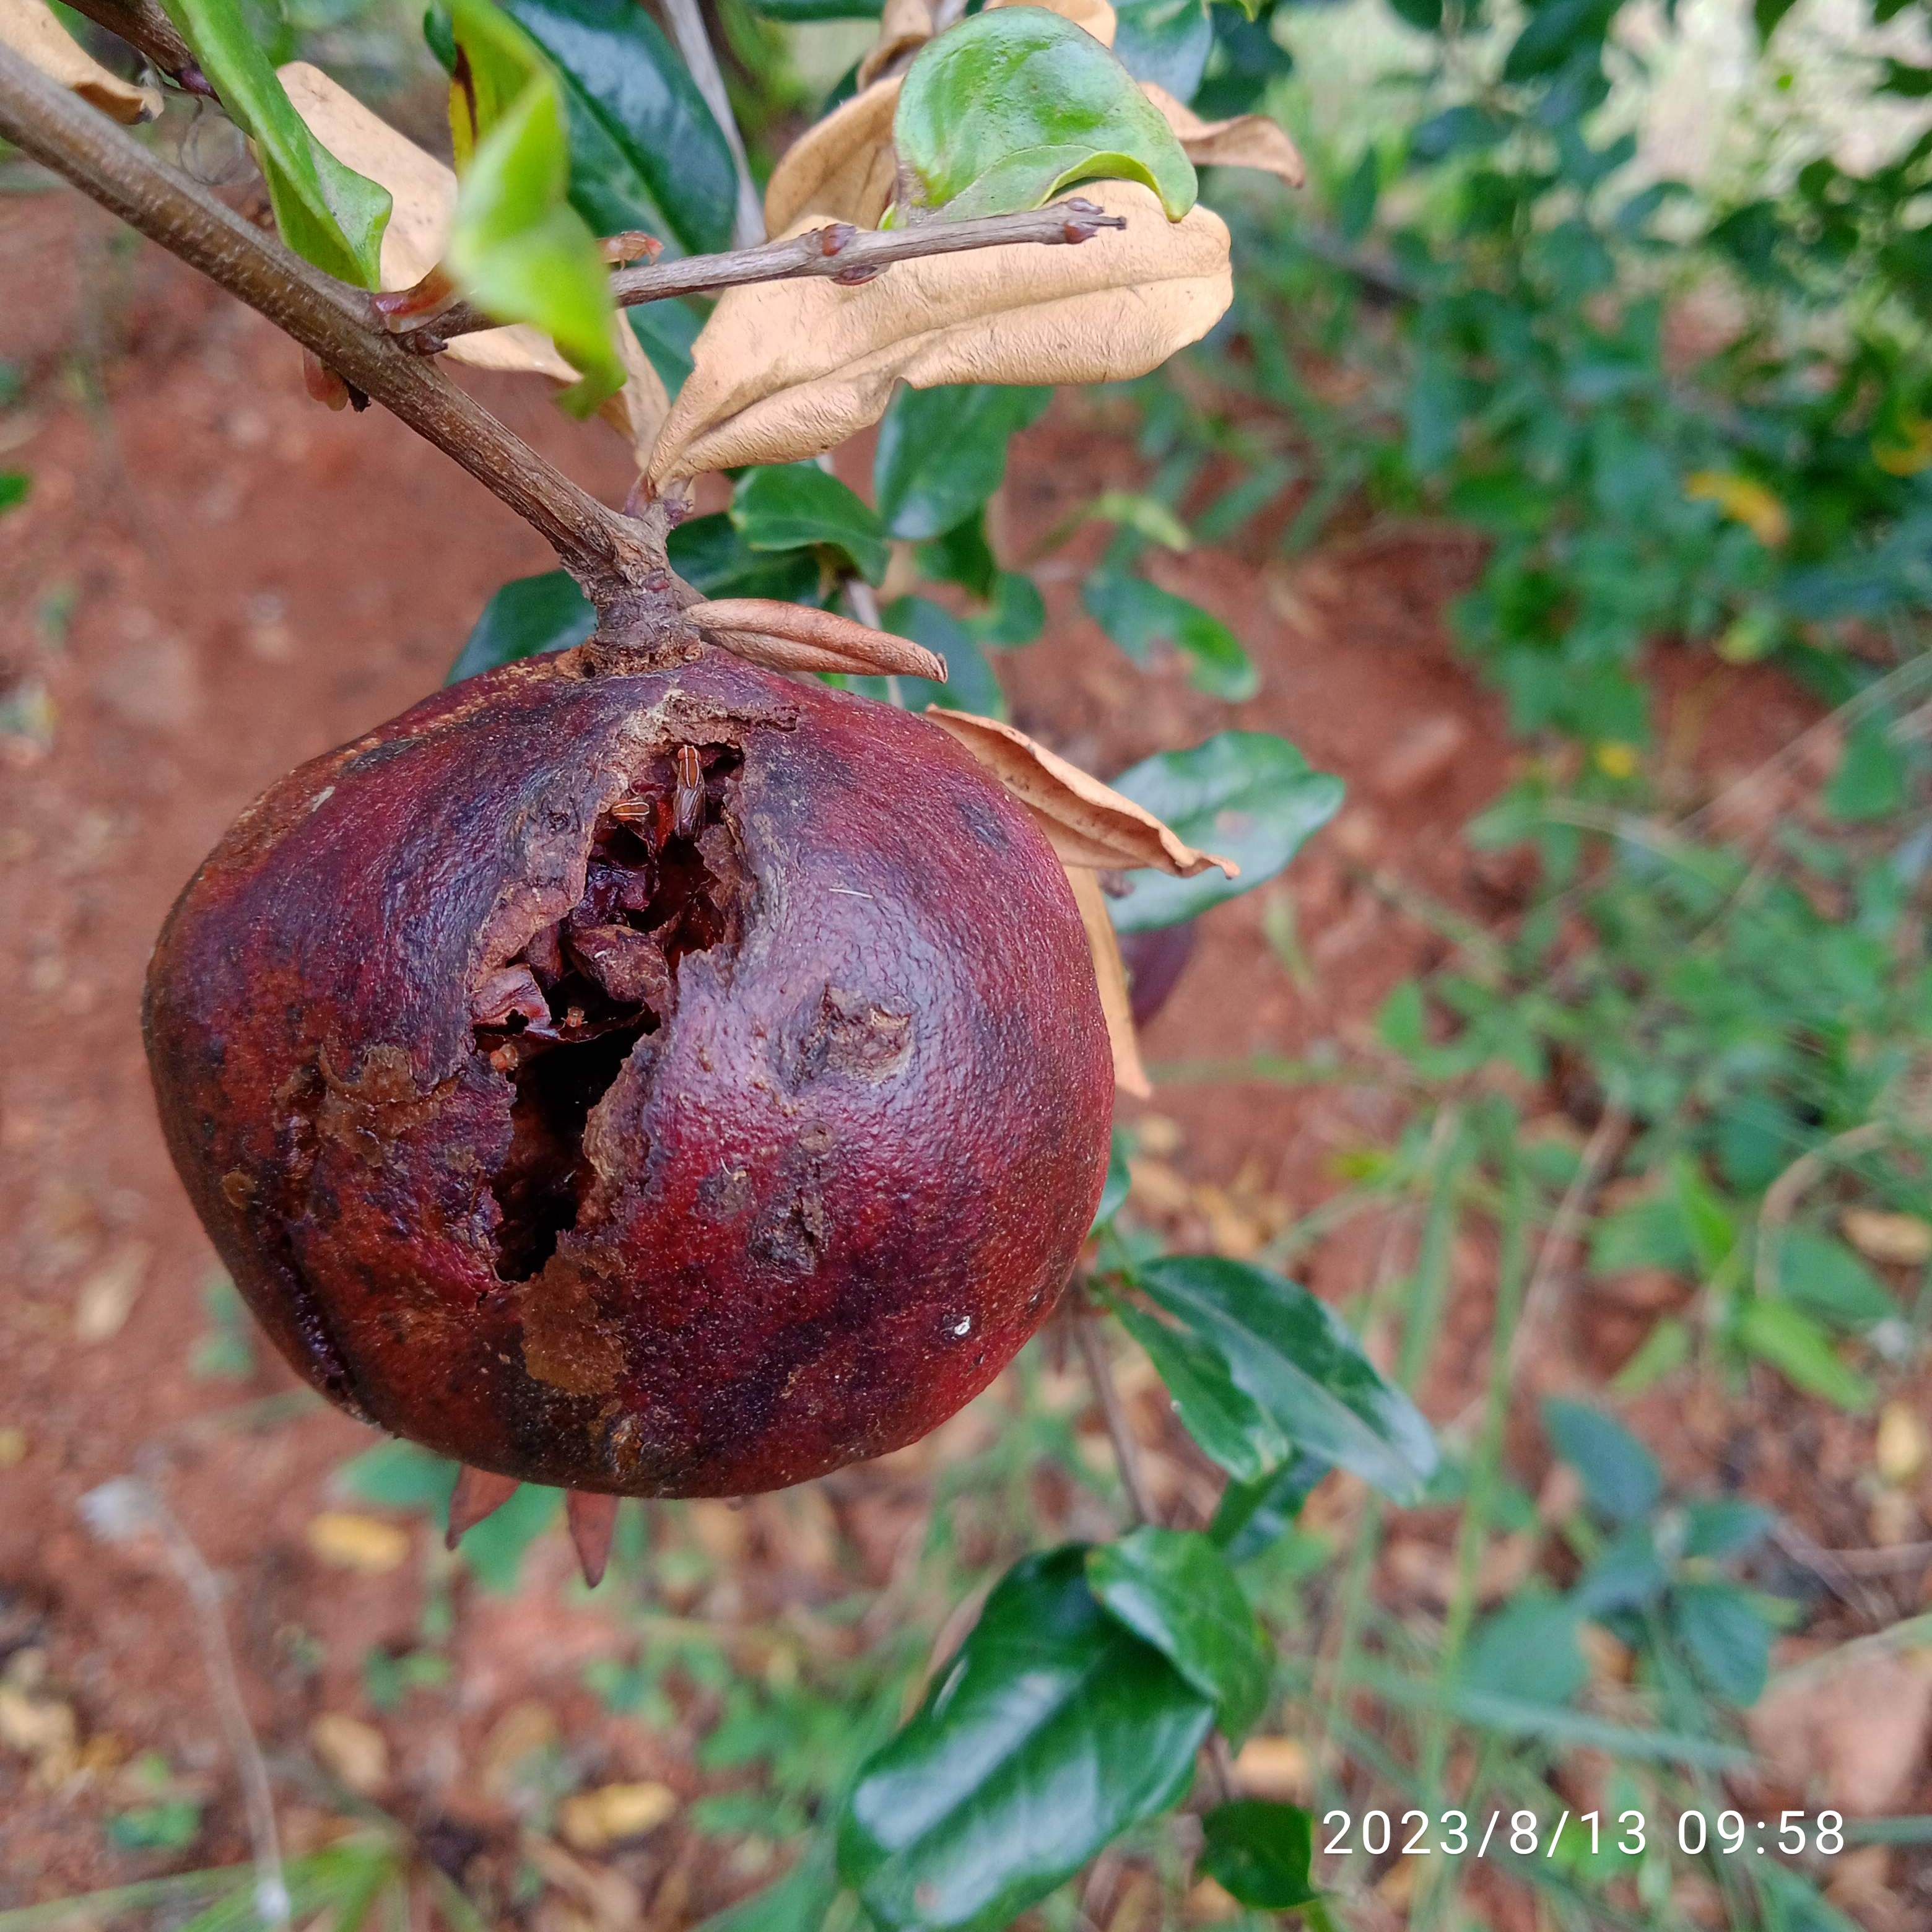
Label: Bacterial_Blight